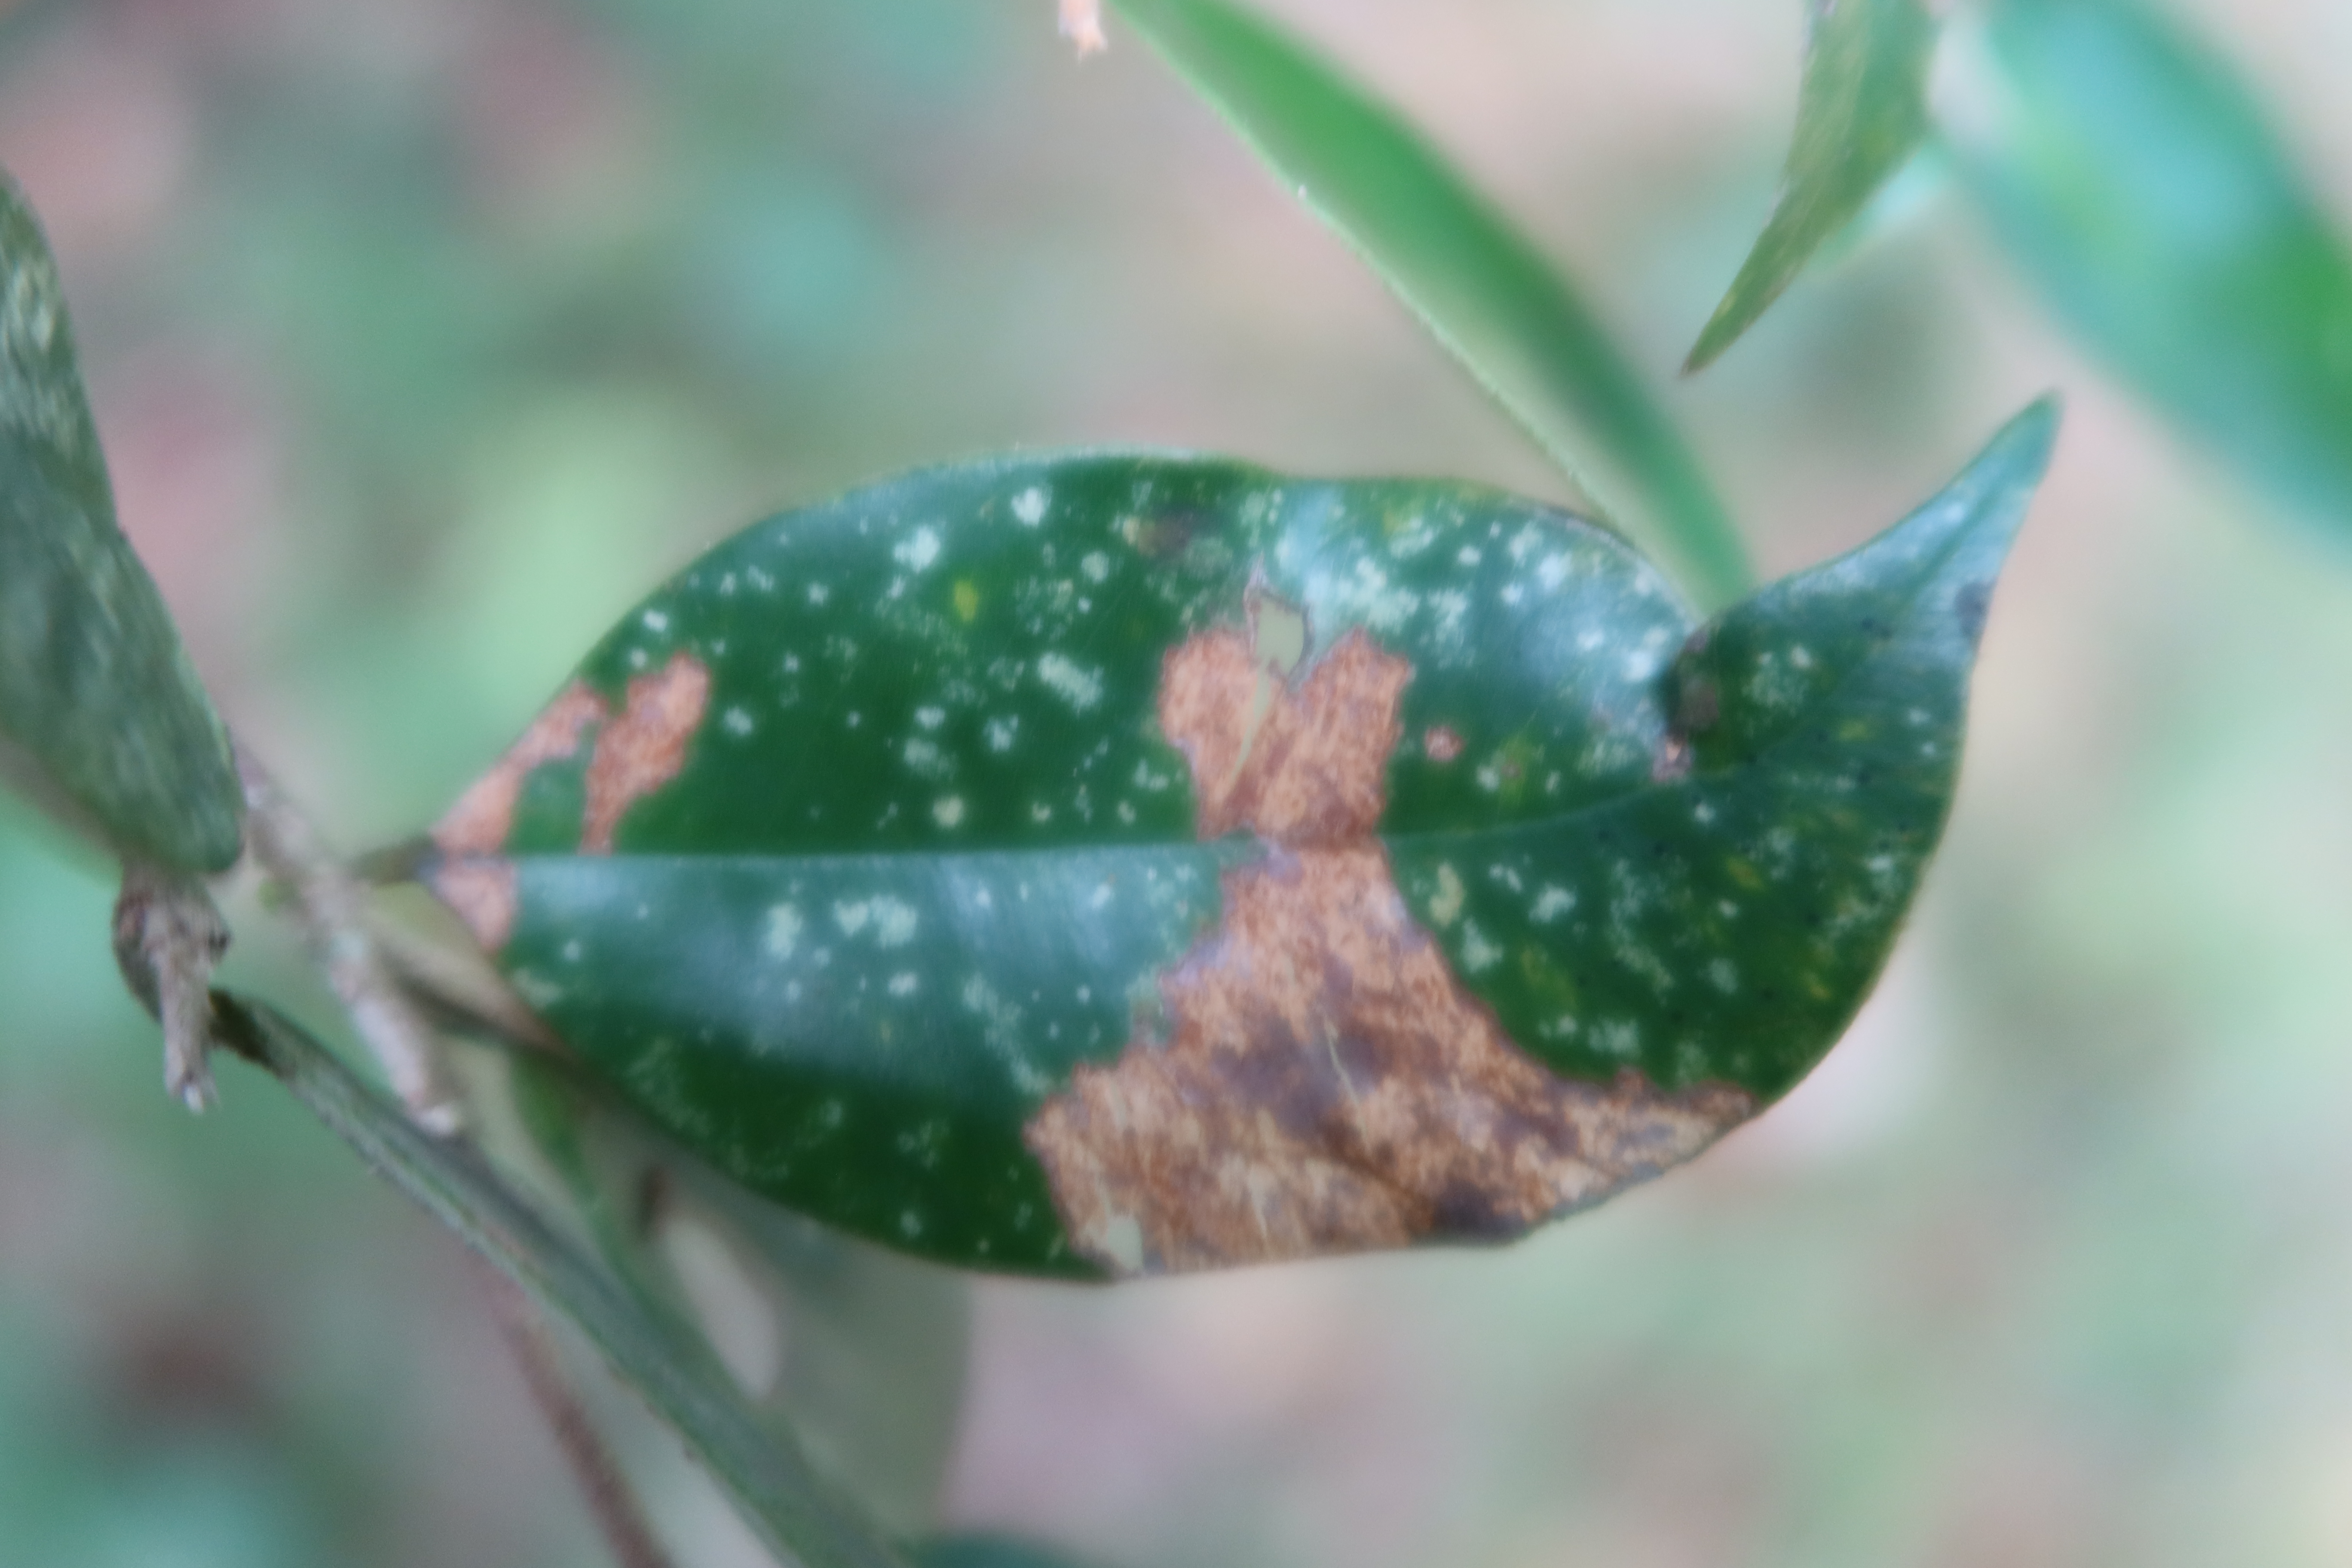
Label: Anthracnose